Ehud

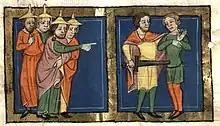
The Jews (wearing anachronistic Judenhüte) rejoice as Ehud kills Eglon; from Rudolf von Ems' "Weltchronik", late 14th century

Coogan argues that the story of Ehud was probably a folk tale of local origin that was edited by the Deuteronomistic historians. The Deuteronomistic historians "incorporated a variety of previously existing sources into their narrative of life in early Israel" and the story of Ehud is one such example of a "previously existing source", that has been edited to include "the cyclical pattern" typical of the stories of the major judges. This pattern consists of apostasy, hardship, crying out to the Lord, and rescue and it is clearly present in the tale of Ehud: apostasy and hardship occur in Judges 3.12, "The Israelites again did what was evil in the sight of the Lord; and the Lord strengthened King Eglon of Moab against Israel." The "crying out to the Lord" and the subsequent rescue are evident in Judges 3.15: "but when the Israelites cried out to the Lord, the Lord raised up for them a deliverer, Ehud son of Gera". The rather lively and glorious tale is ended with the refrain of "and the land had rest 80 years", (Judges 3.30) an ending typical to Gideon and other "major" judge stories in the book of Judges. He was the second judge chosen by God.